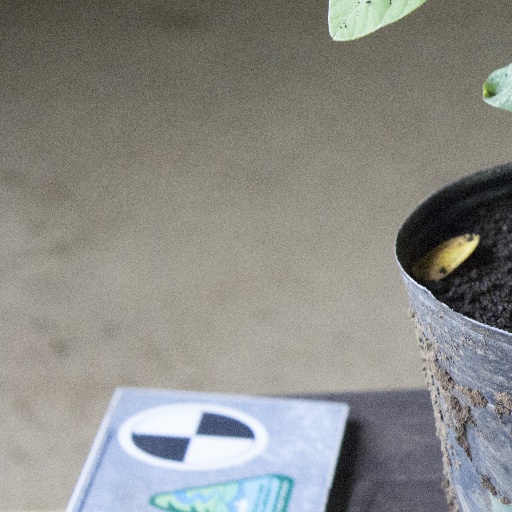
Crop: soybean